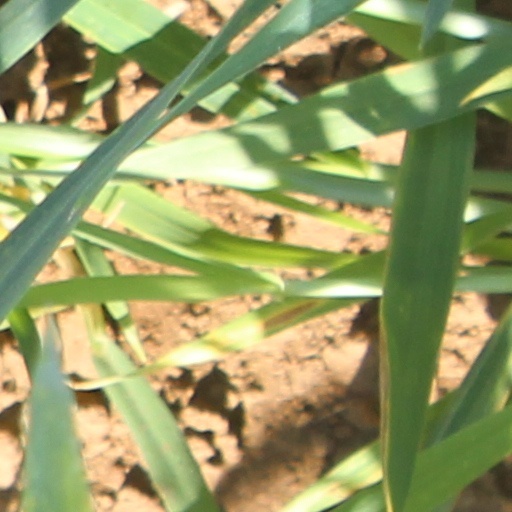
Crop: wheat